Rubber-tyred tram

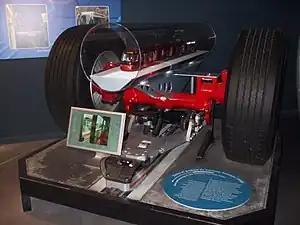
Guidance and steerage in a Translohr tram 1995. Rubber tyres support the vehicle, while metal wheels and a single rail provide guidance.

A rubber-tyred tram (also known as tramway on tyres) is a development of the guided bus in which a vehicle is guided by a fixed rail in the road surface and draws current from overhead electric wires (either via pantograph or trolley poles).